American by Blood

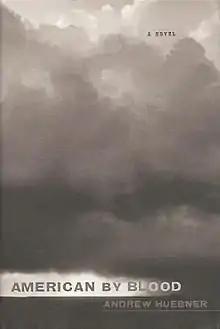
First edition (publ. Simon & Schuster)

American by Blood is a 2001 historical fiction novel by Andrew Huebner. It is his first novel and tells the story of three American Civil War scouts.